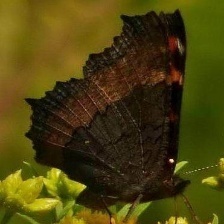
Species: MILBERTS TORTOISESHELL
Butterfly family (ImageNet category): admiral